Salientia

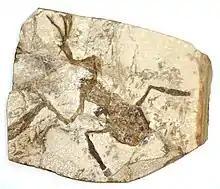
A fossilized frog from the Czech Republic, possibly "Palaeobatrachus gigas"

In 2008, "Gerobatrachus hottoni", a temnospondyl with many frog- and salamander-like characteristics, was discovered in Texas. It dated back 290 million years and was hailed as a missing link, a stem batrachian close to the common ancestor of frogs and salamanders, consistent with the widely accepted hypothesis that frogs and salamanders are more closely related to each other (forming a clade called the Batrachia) than they are to caecilians. However, others have suggested that "Gerobatrachus hottoni" was only a dissorophoid temnospondyl unrelated to extant amphibians. The earliest known salientians (see below), closer to the extant frogs than to the extant salamanders, are "Triadobatrachus massinoti", from the Early Triassic of Madagascar (about 250 million years ago), and the fragmentary "Czatkobatrachus polonicus" from the Early Triassic of Poland (about the same age as "Triadobatrachus"). The skull of "Triadobatrachus" is frog-like, being broad with large eye sockets, but the fossil has features diverging from modern frogs. These include a longer body with more vertebrae. The tail has separate vertebrae, unlike the fused urostyle or coccyx found in modern frogs. The tibia and fibula bones are also separate, making it probable that "Triadobatrachus" was not an efficient leaper.